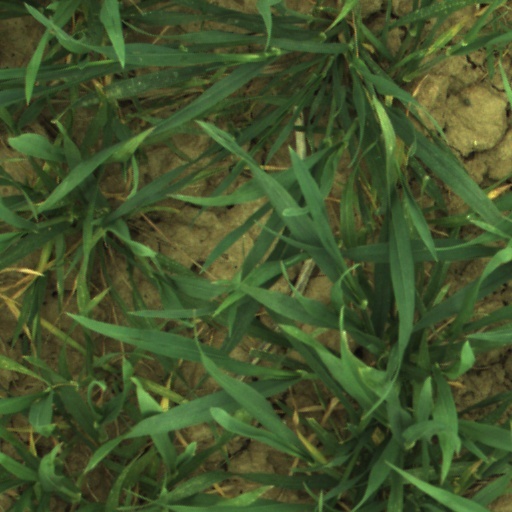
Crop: wheat